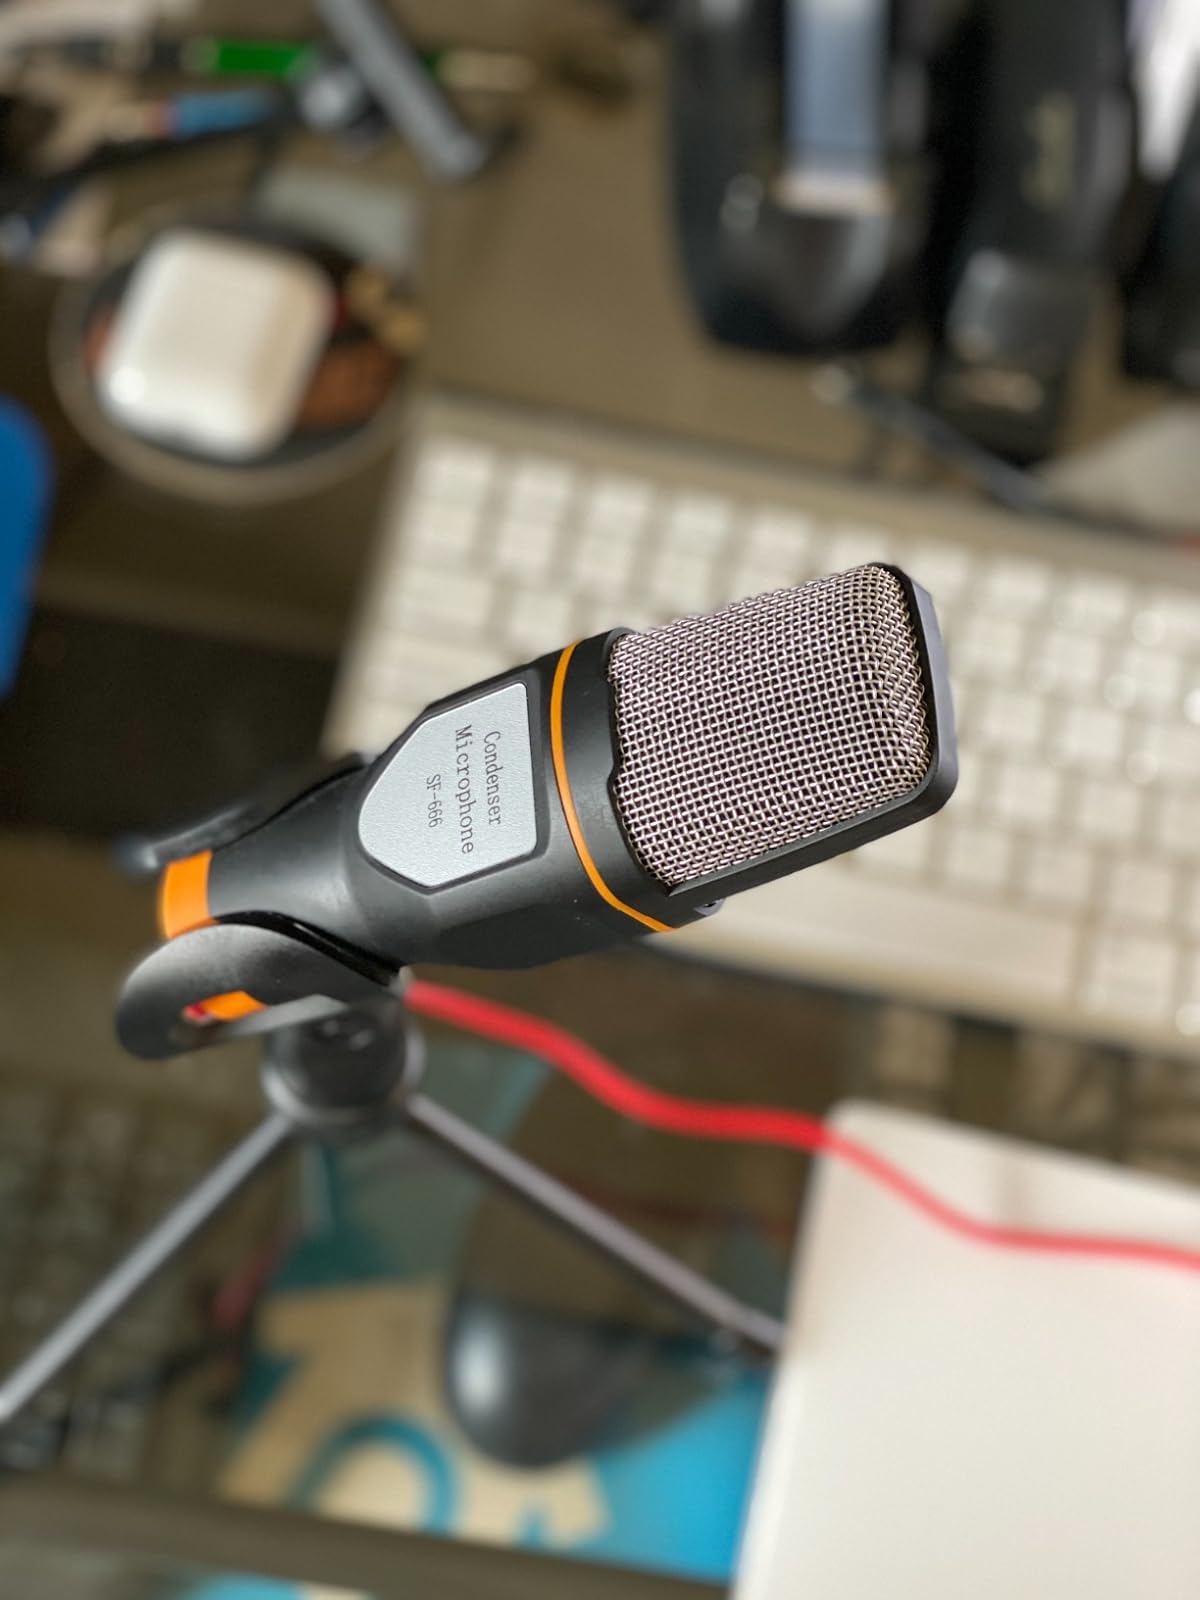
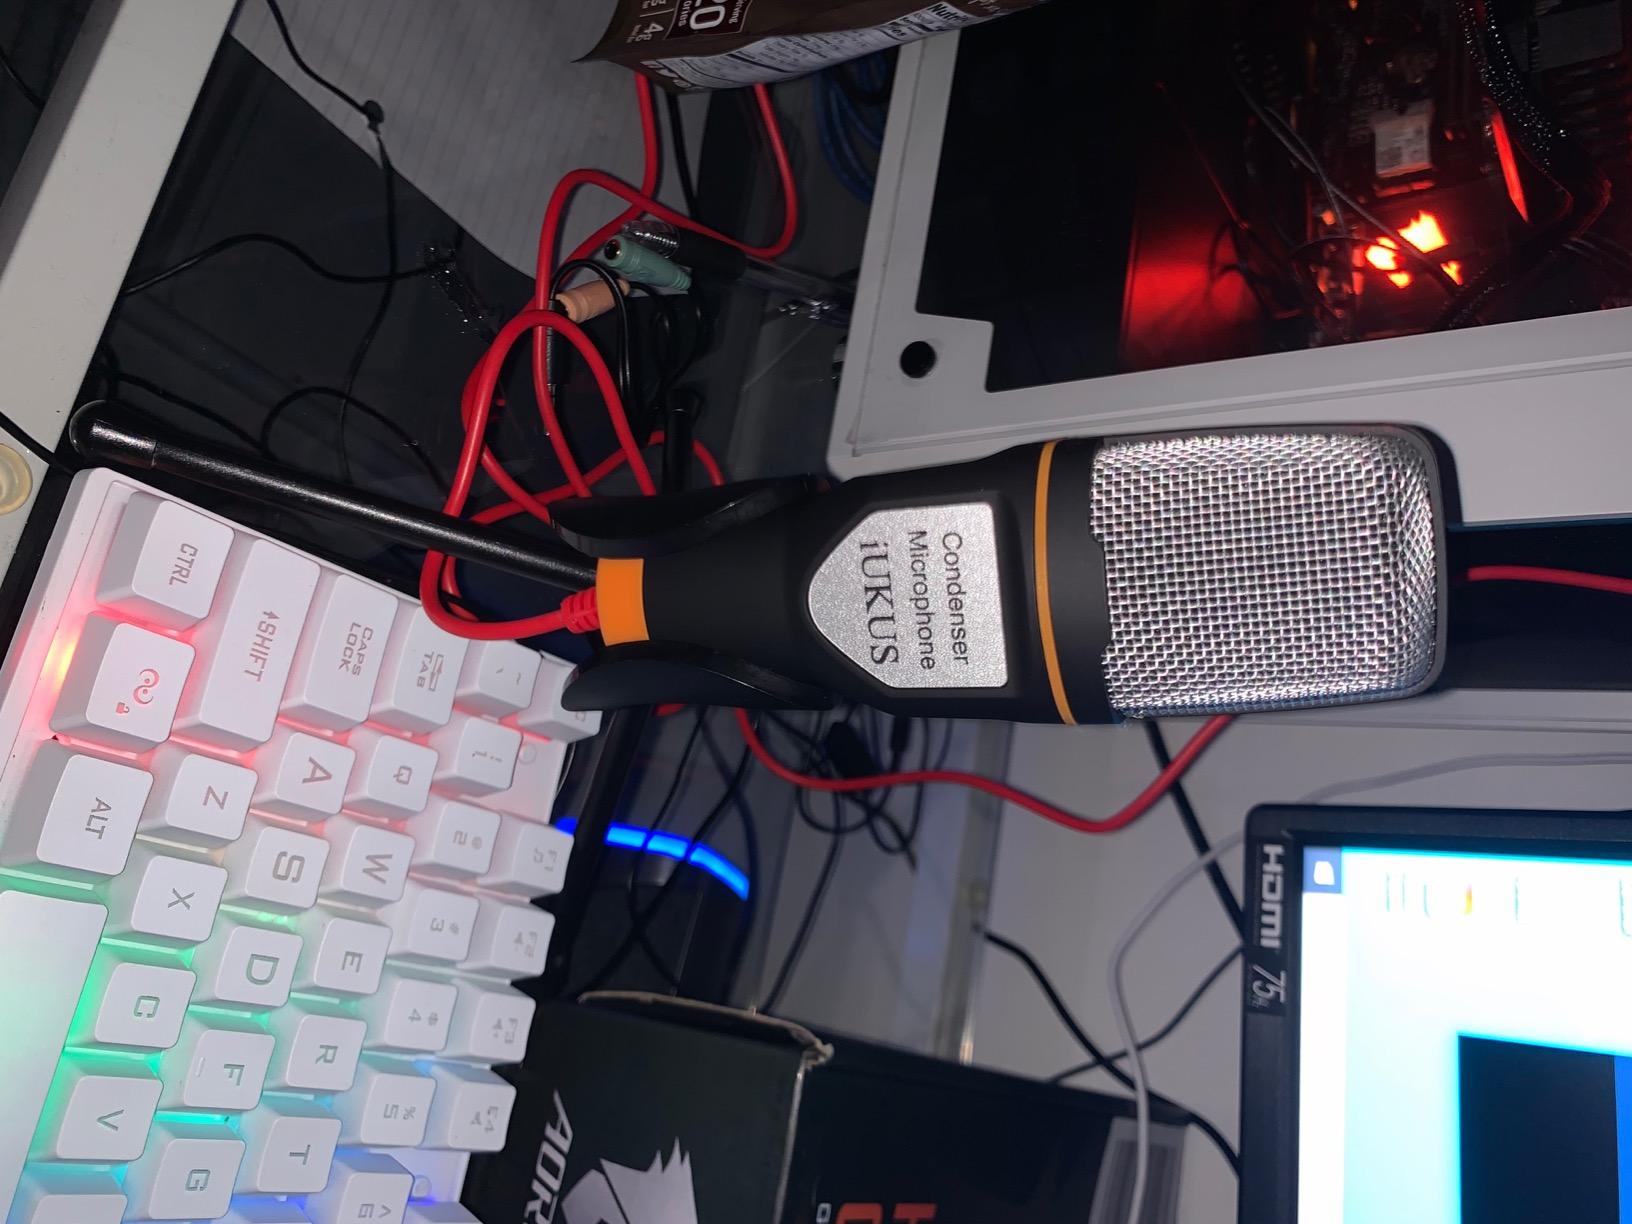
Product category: microphone
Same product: yes